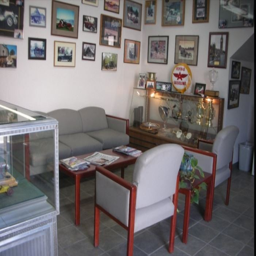
here , we have a welcoming waiting room .